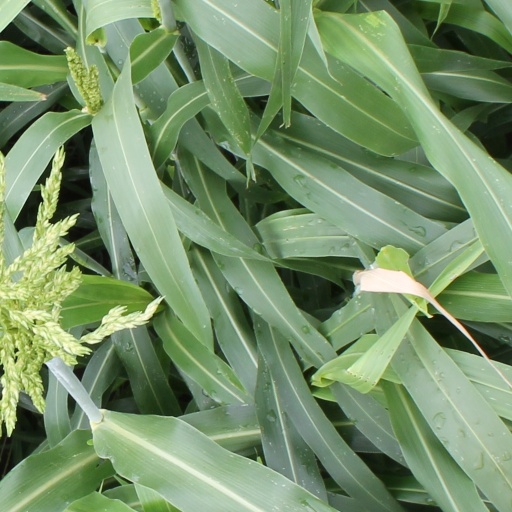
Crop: sorghum